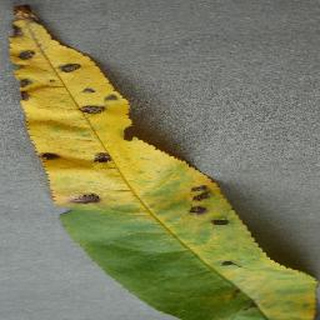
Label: peach_bacterial_spot